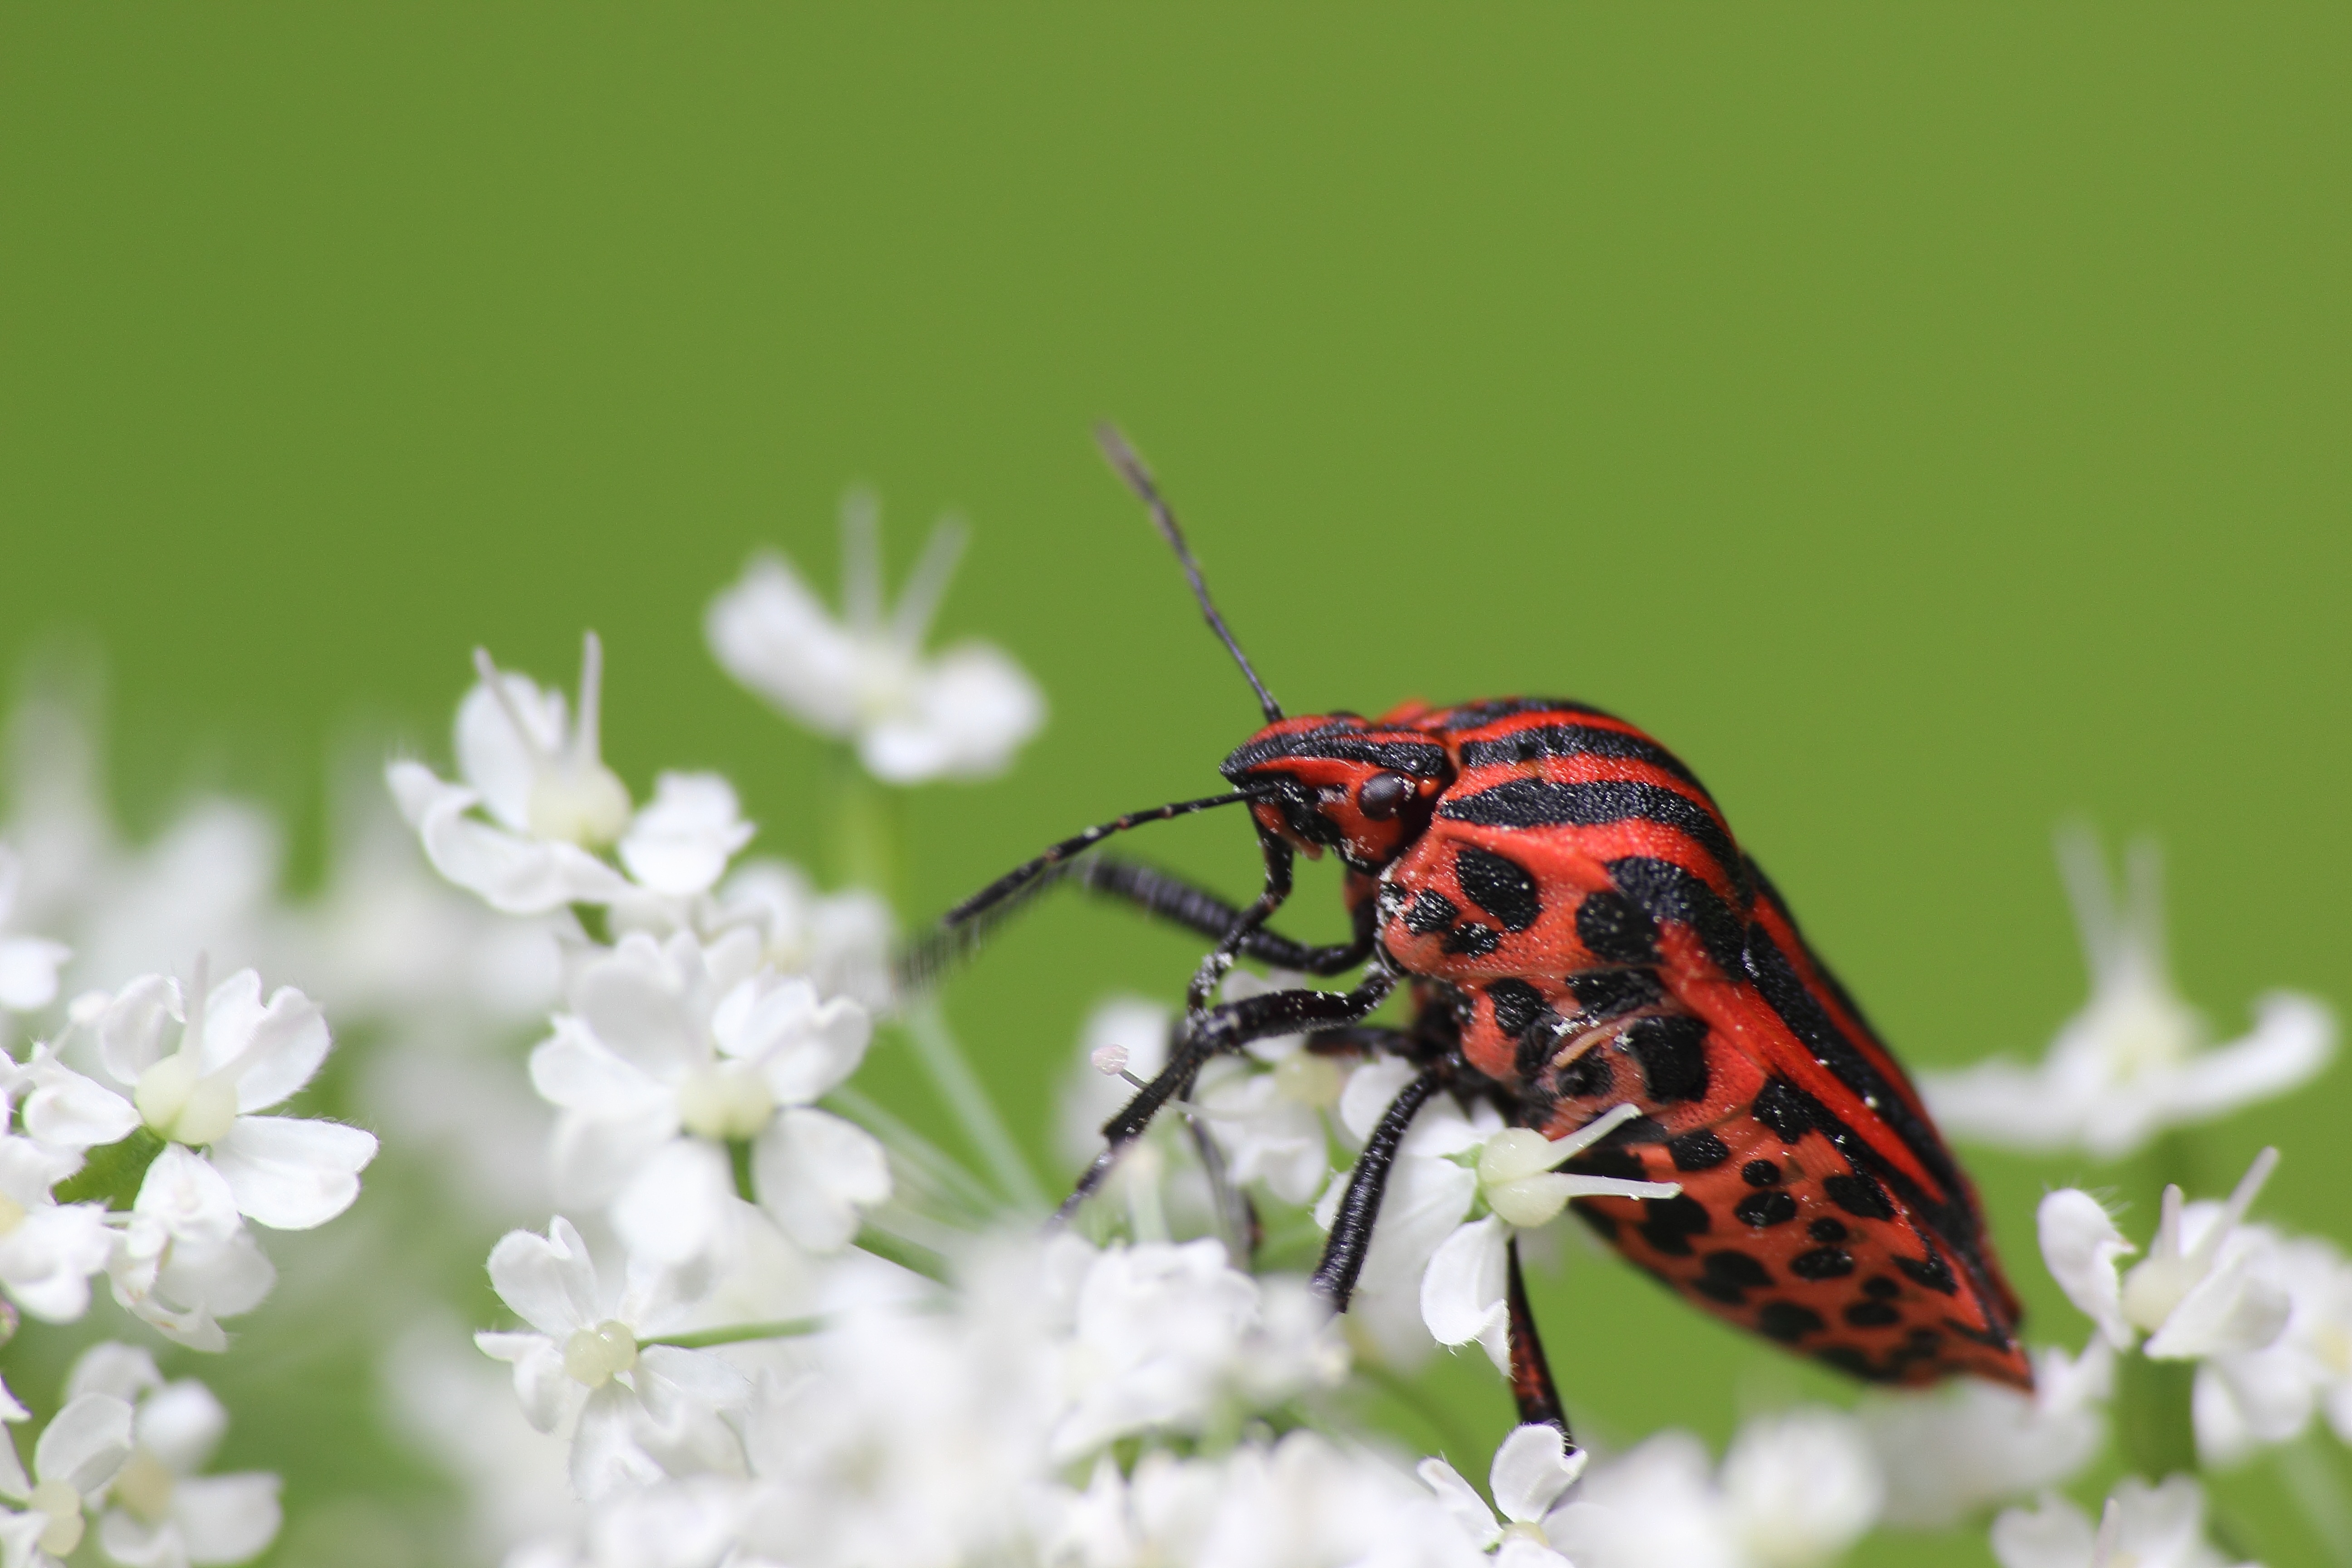
forest, blossom, photography, flower, bloom, insect, macro, bug, butterfly, flora, fauna, invertebrate, close up, beetle, nectar, macro photography, arthropod, strip bug, moths and butterflies, mottled strip bug